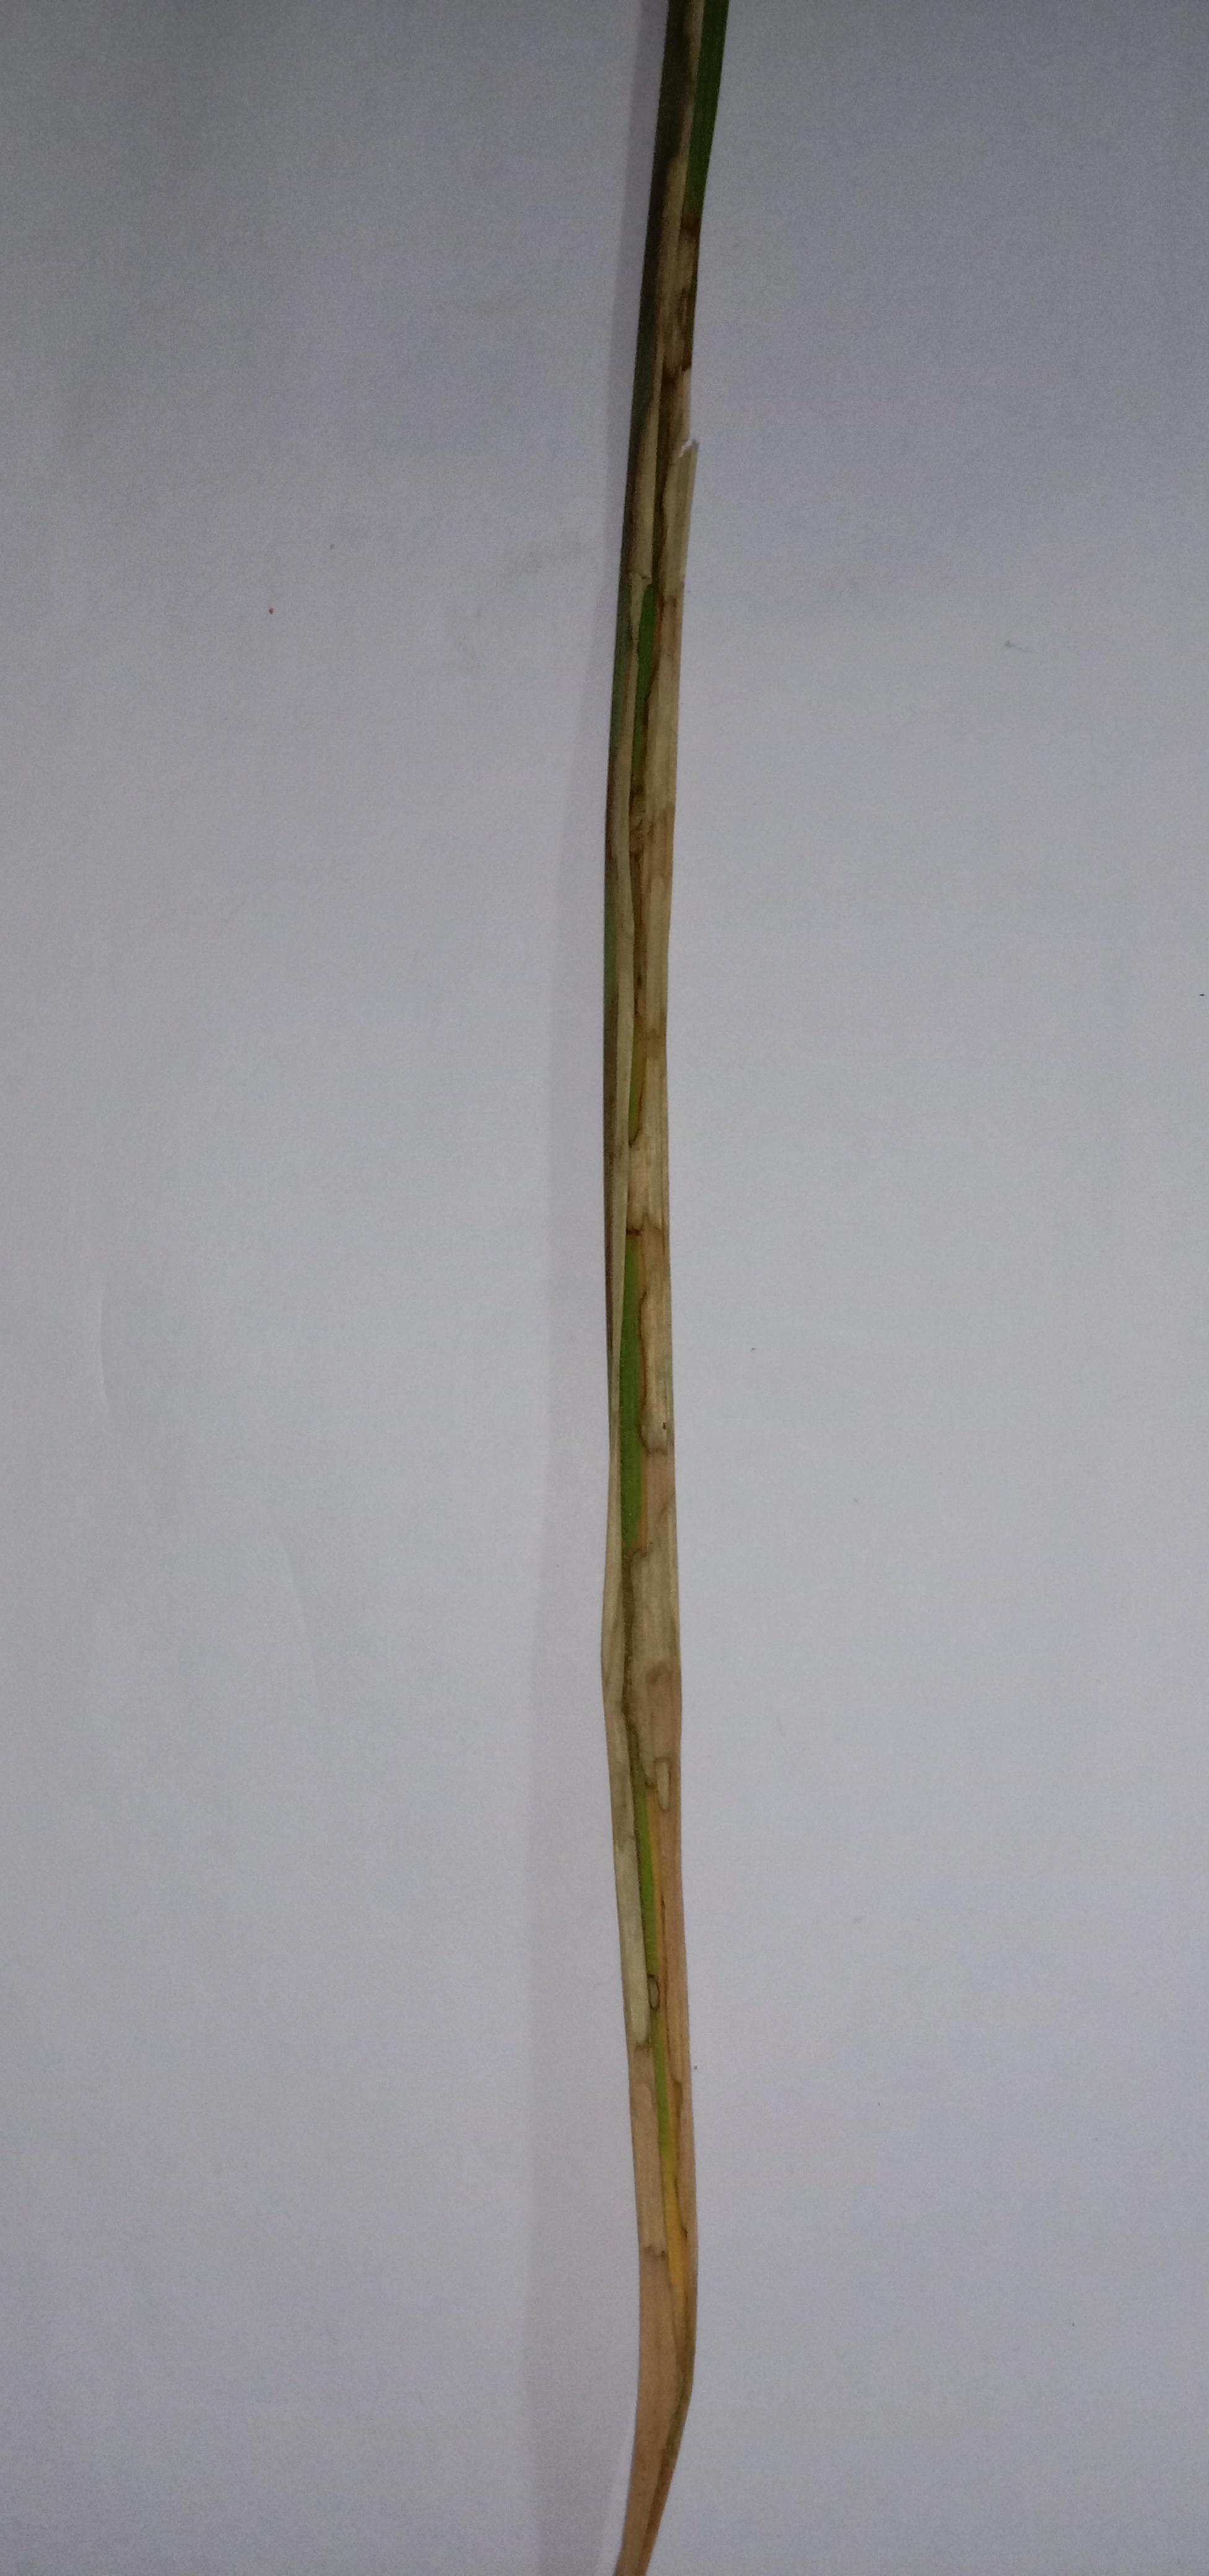
Label: Rice___Brown_Spot